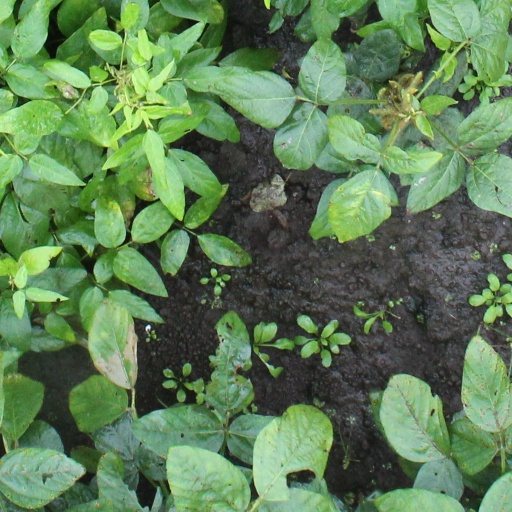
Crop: soybean